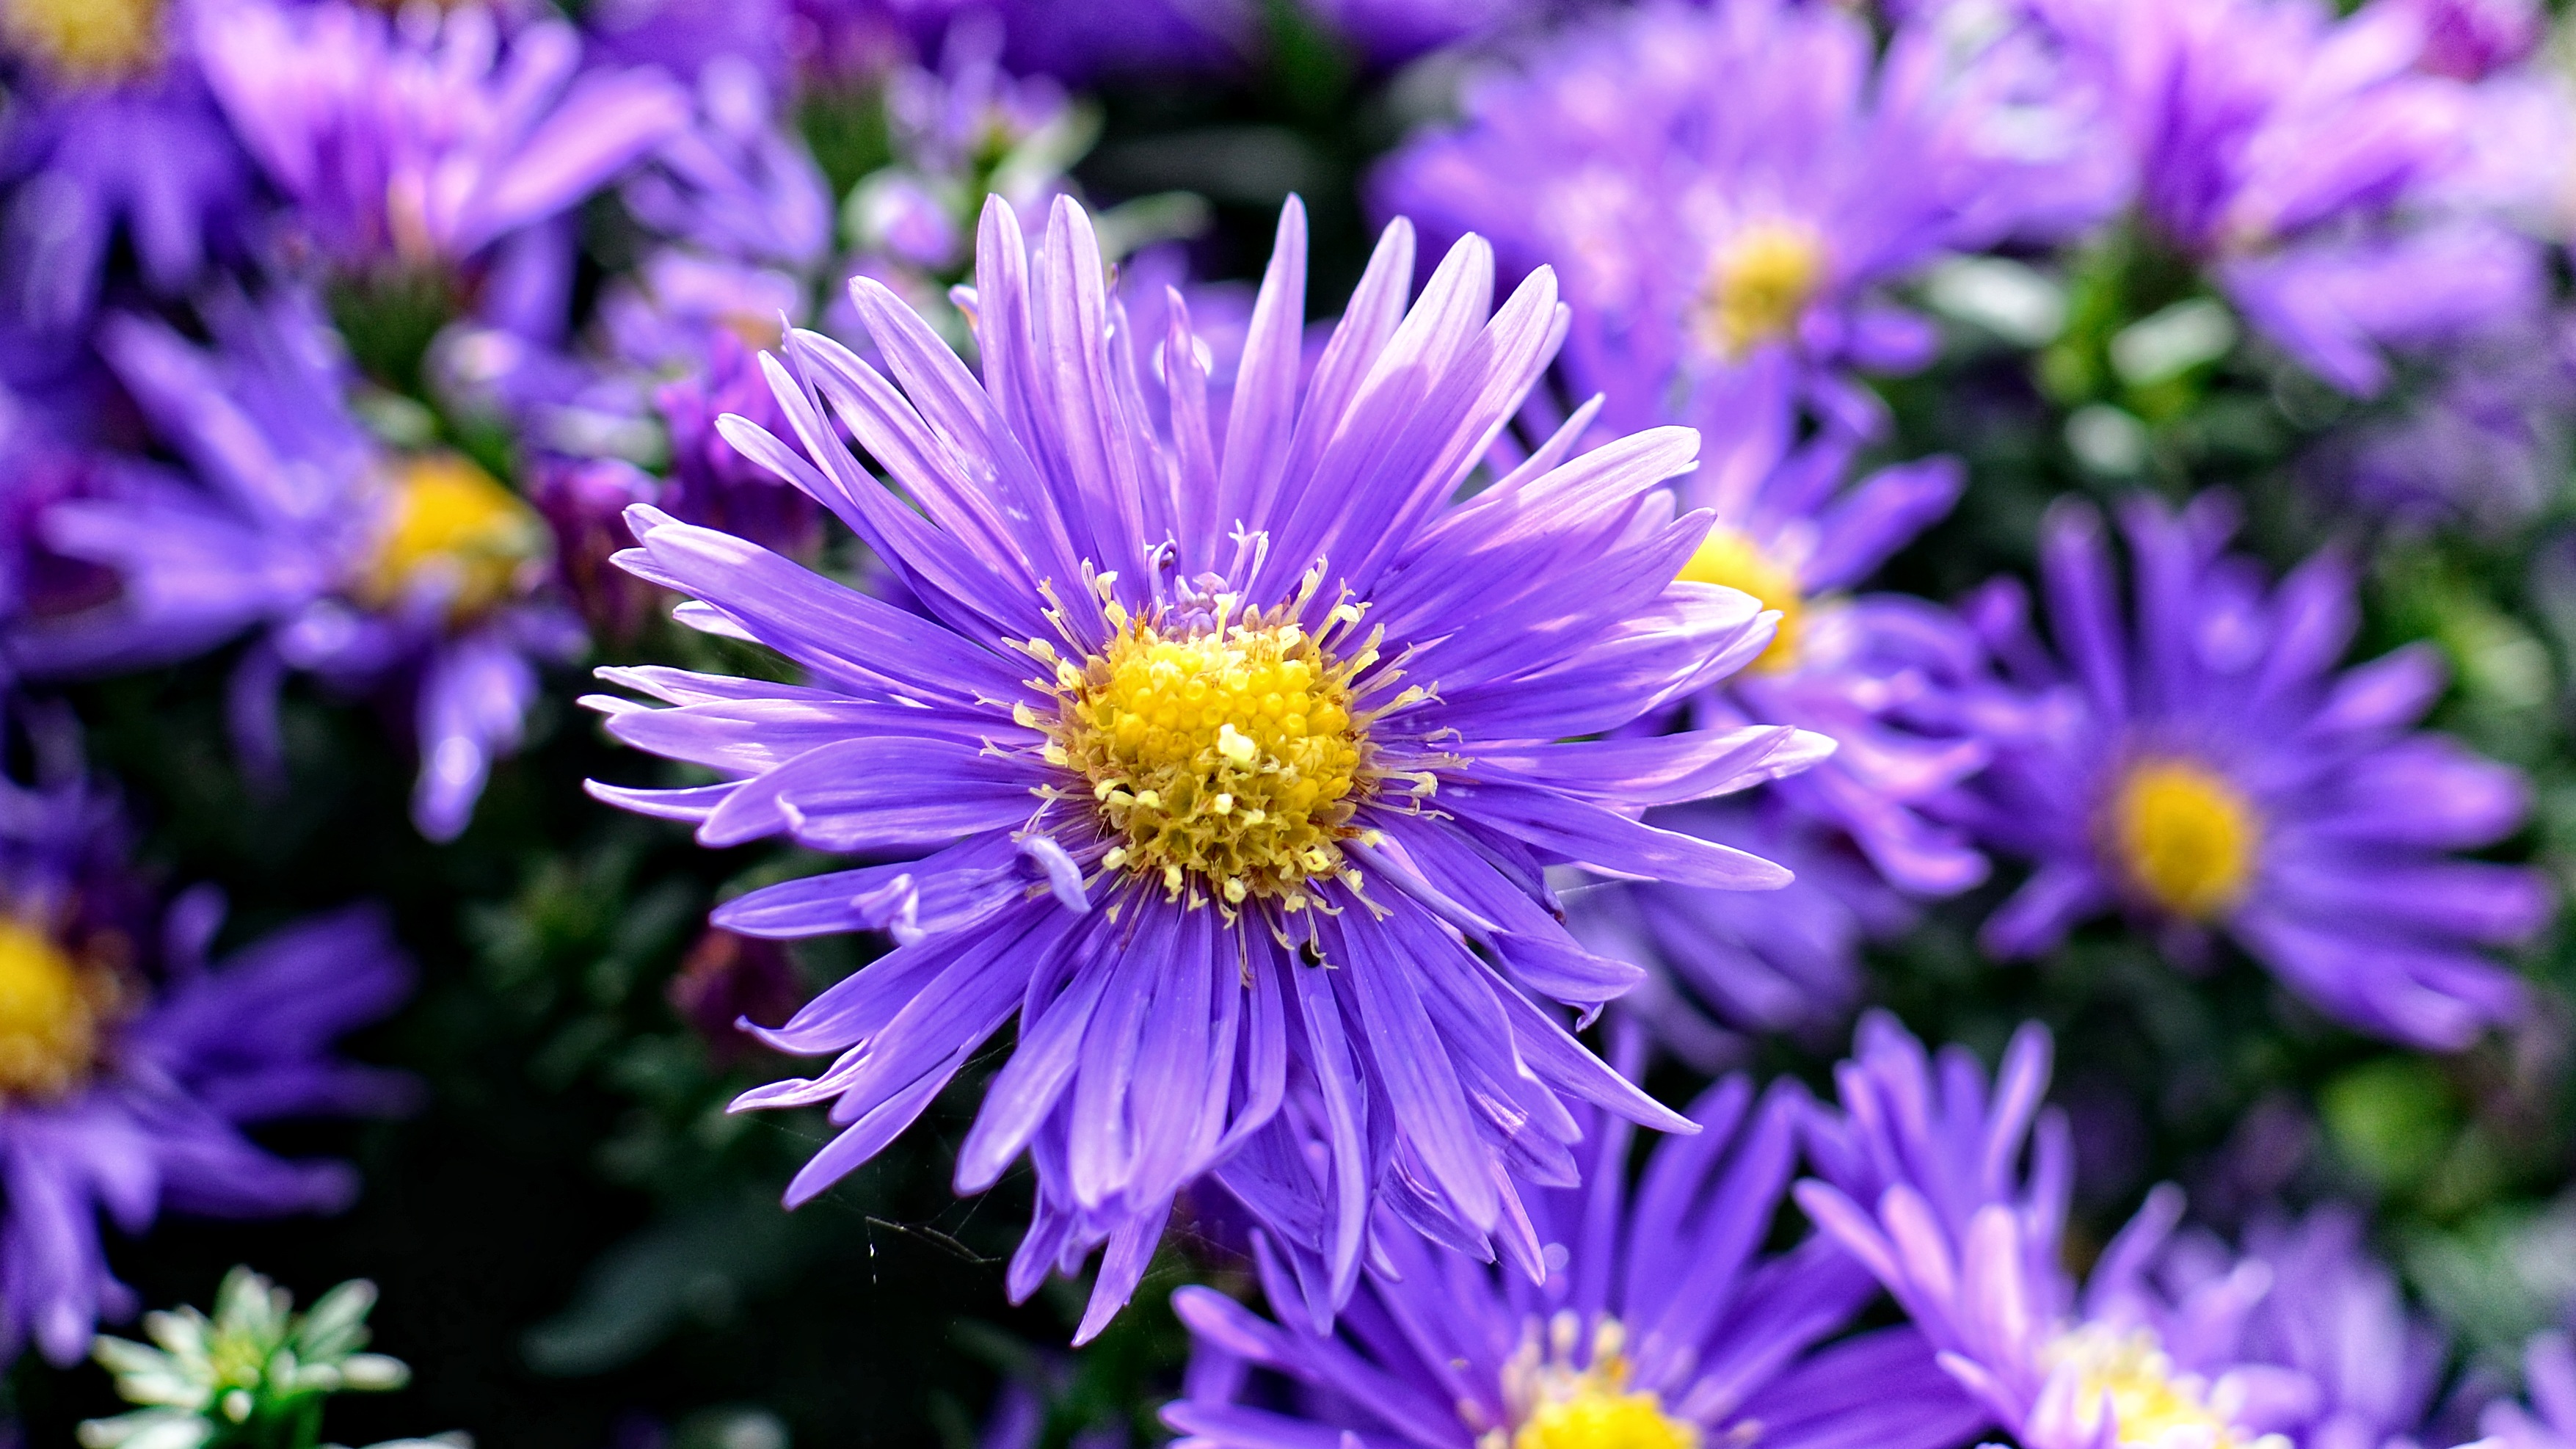
blossom, plant, flower, purple, petal, bloom, autumn, close, flora, wildflower, violet, aster, purple flower, composites, macro photography, asters, herbstastern, flowering plant, daisy family, aster dumosus, annual plant, land plant